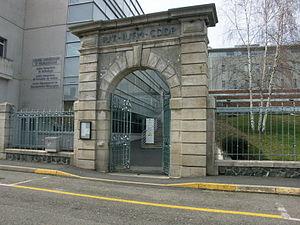
bâtiment antenne iufm le puy